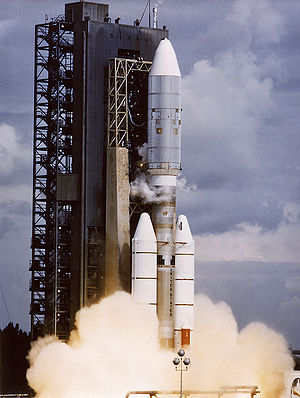
Voyager 2
Opsendelsen af Voyager 2
Voyager 2 er en del af NASA's Voyager rumprogram og havde sammen med Voyager 1 til formål at undersøge de ydre planeter i vores solsystem.